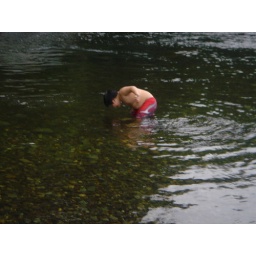
So intent upon the tiny fry swimming near the bottom that he doesn't even notice the cold water